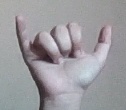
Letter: ya